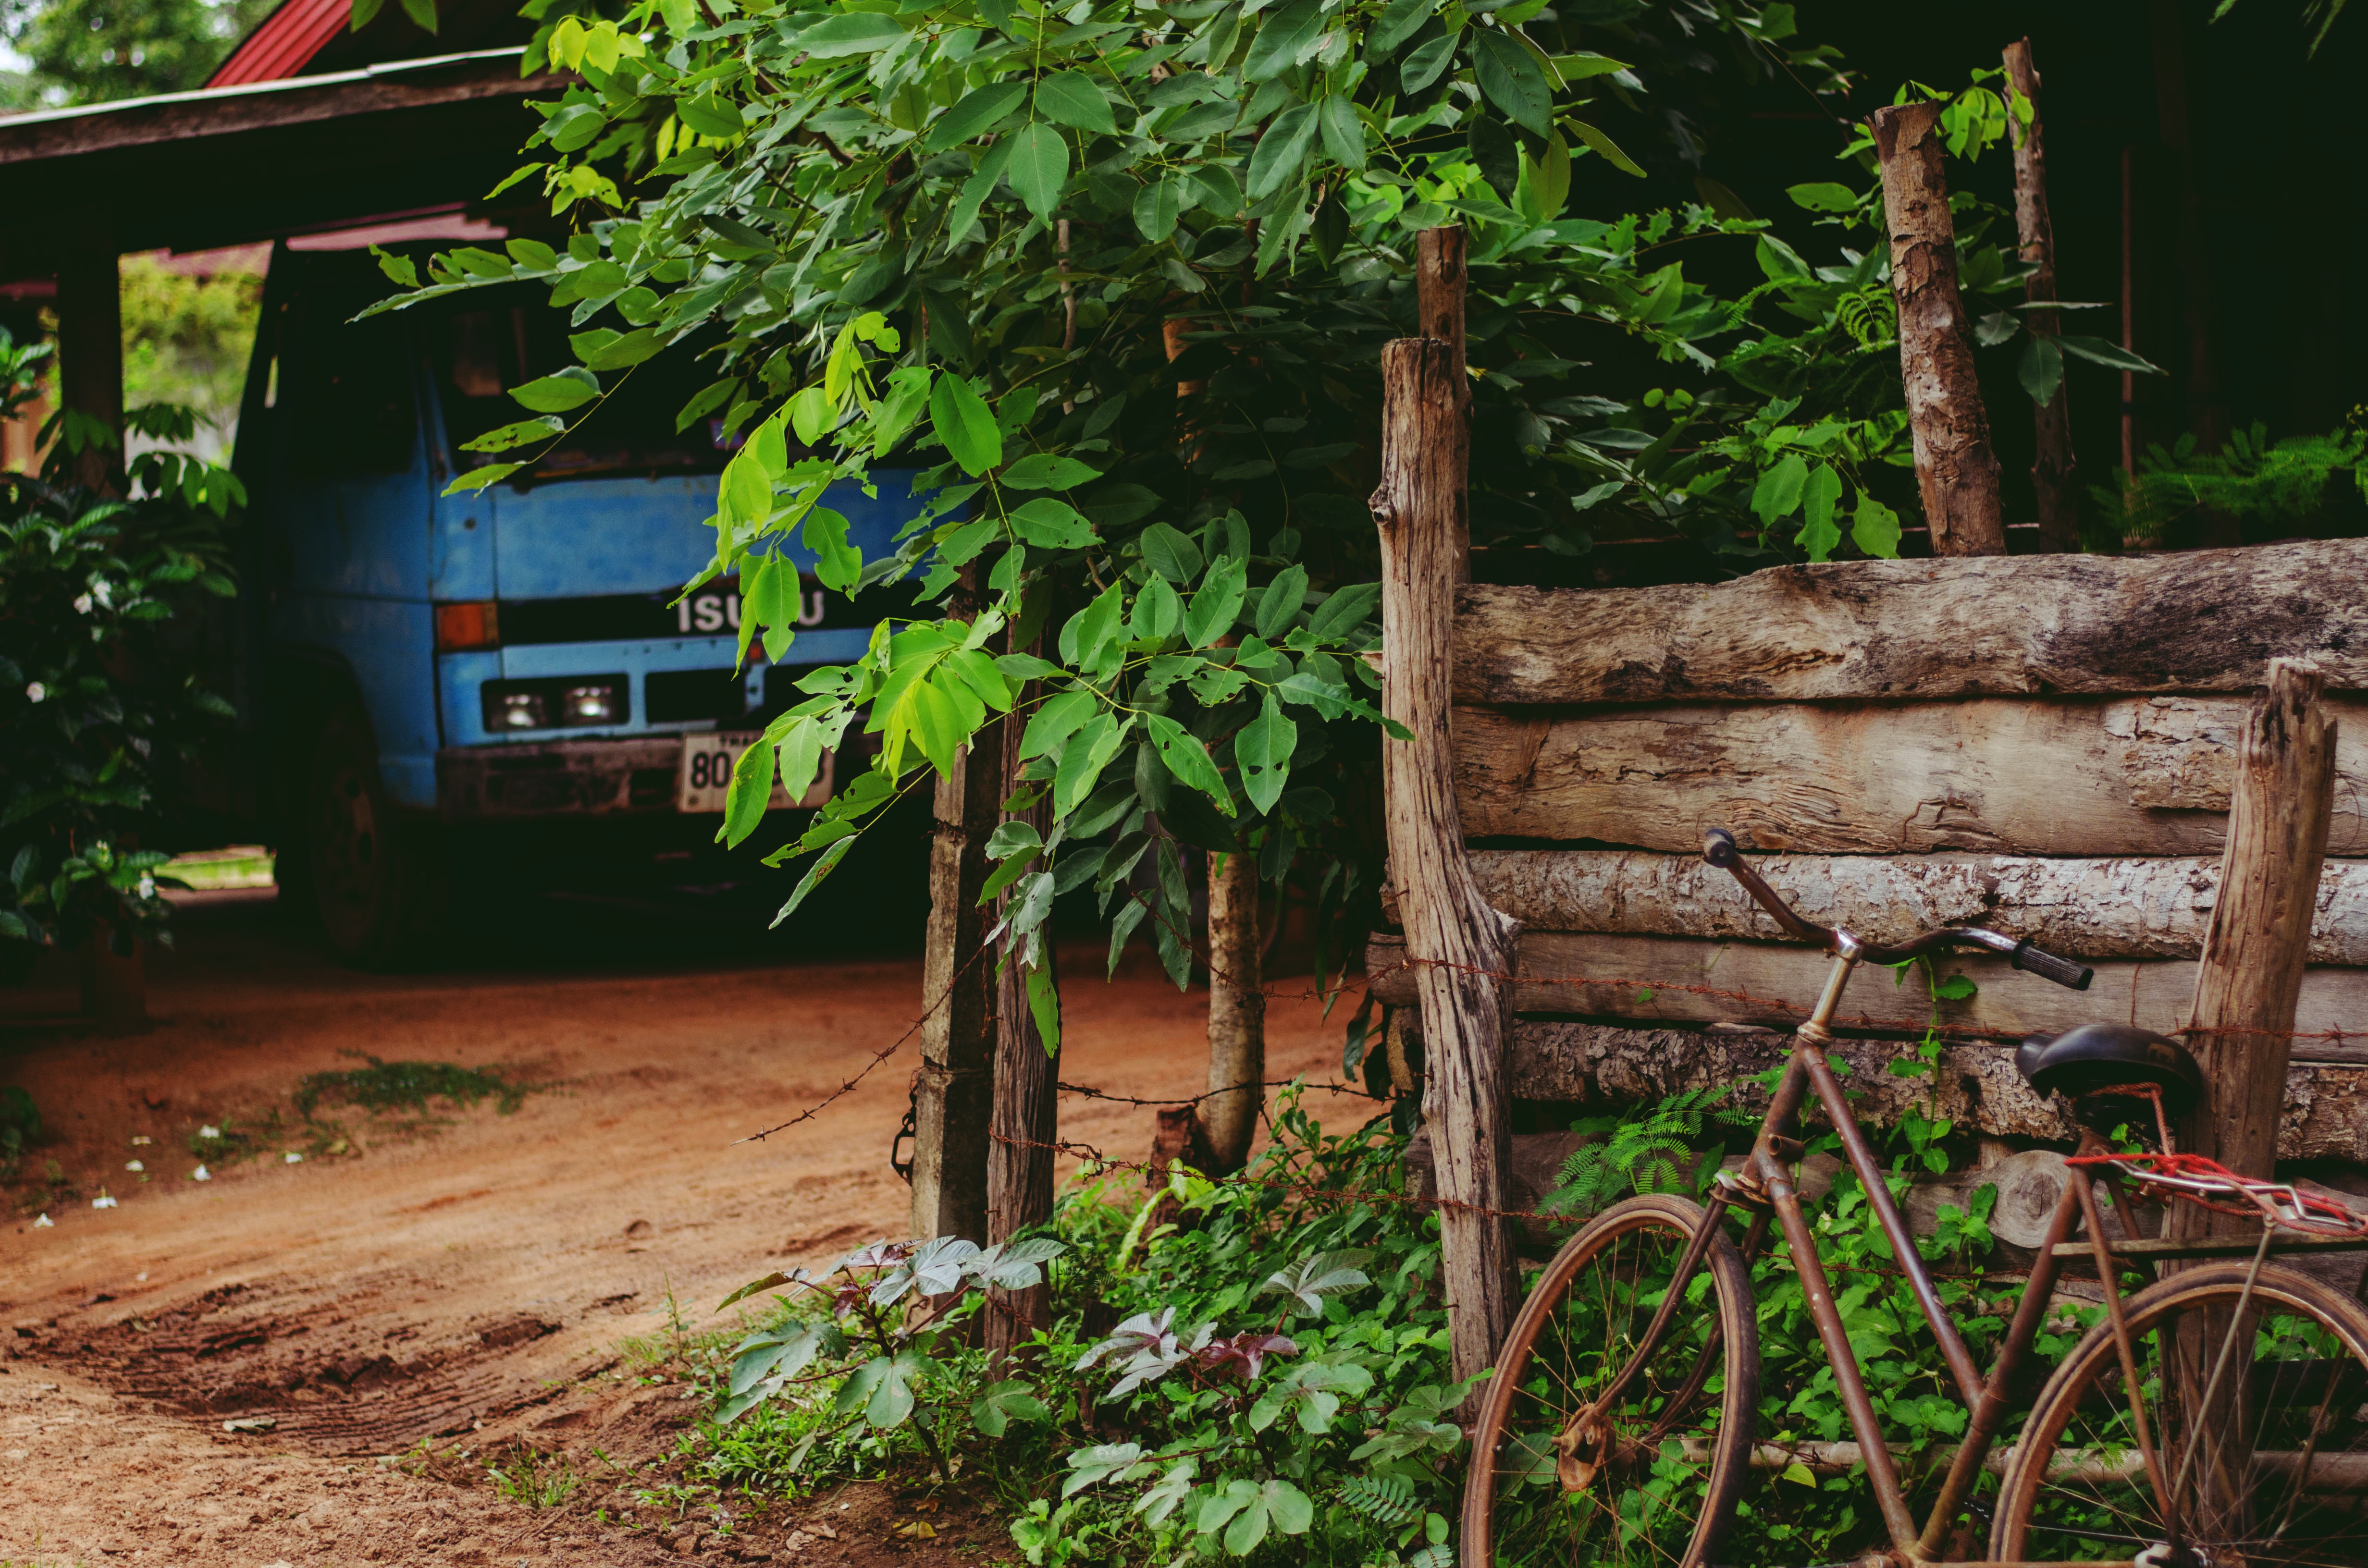
tree, fence, farm, flower, van, bicycle, bike, village, jungle, backyard, soil, garden, resort, yard, rural area